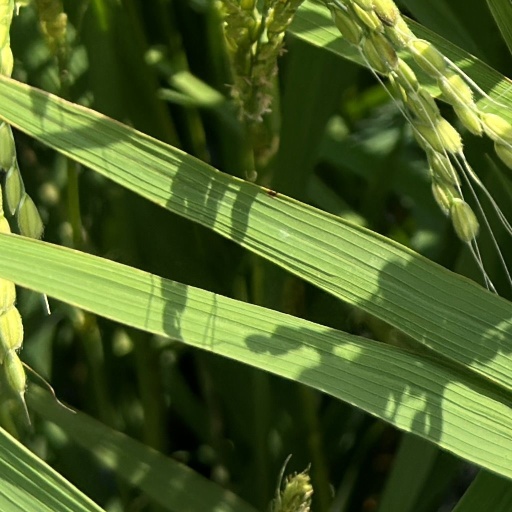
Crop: rice